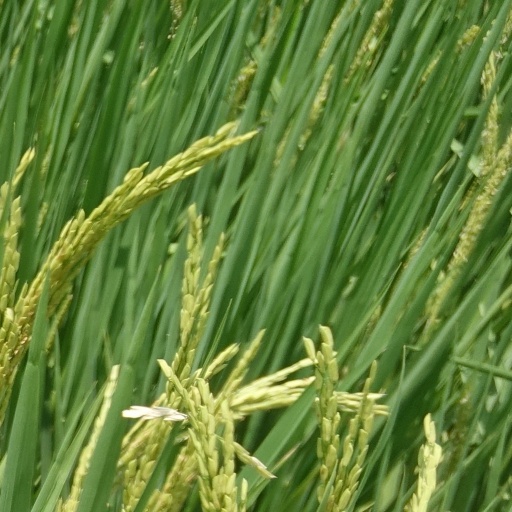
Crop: rice